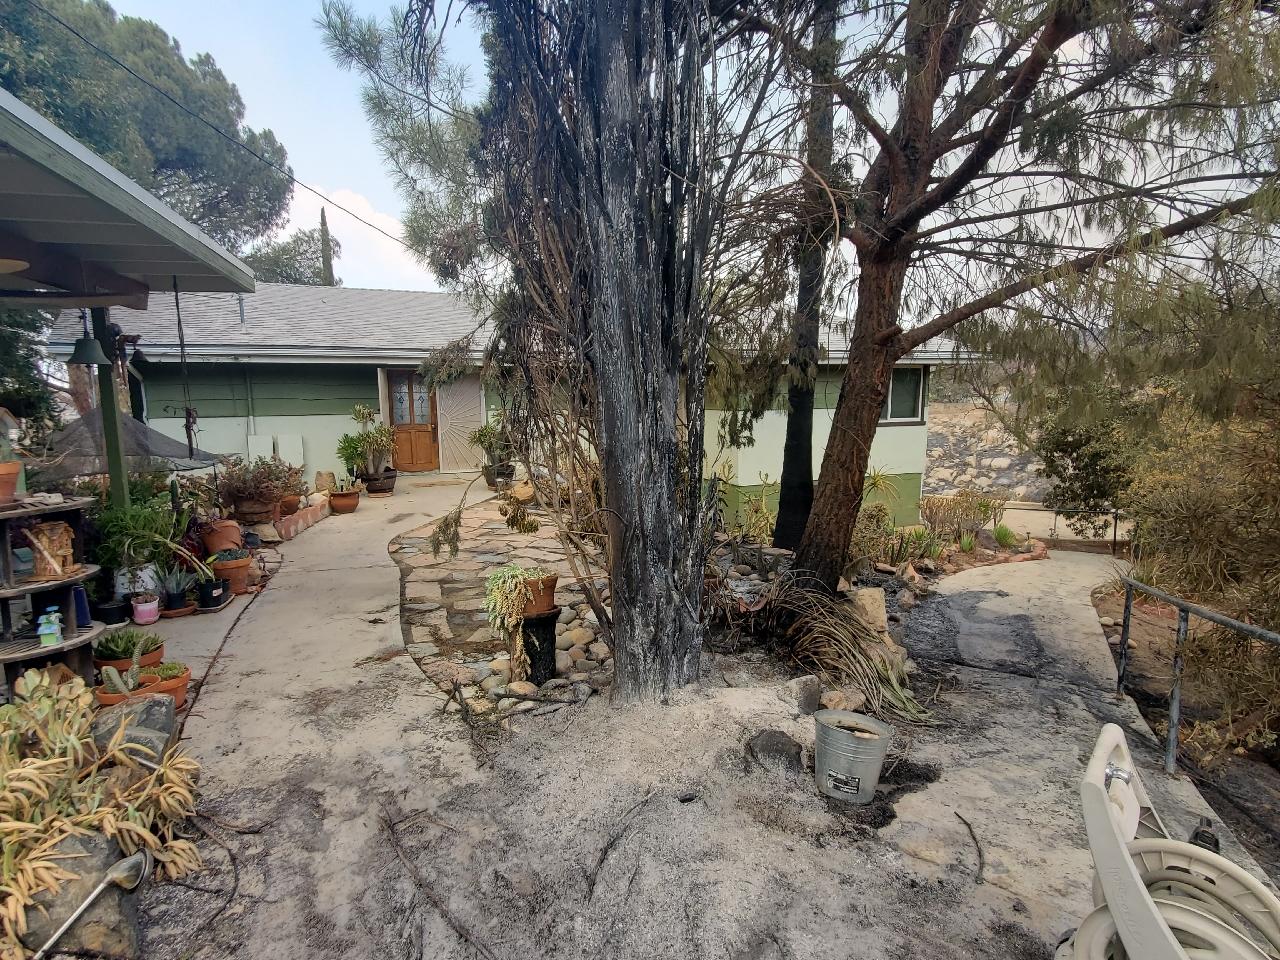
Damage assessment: no_damage